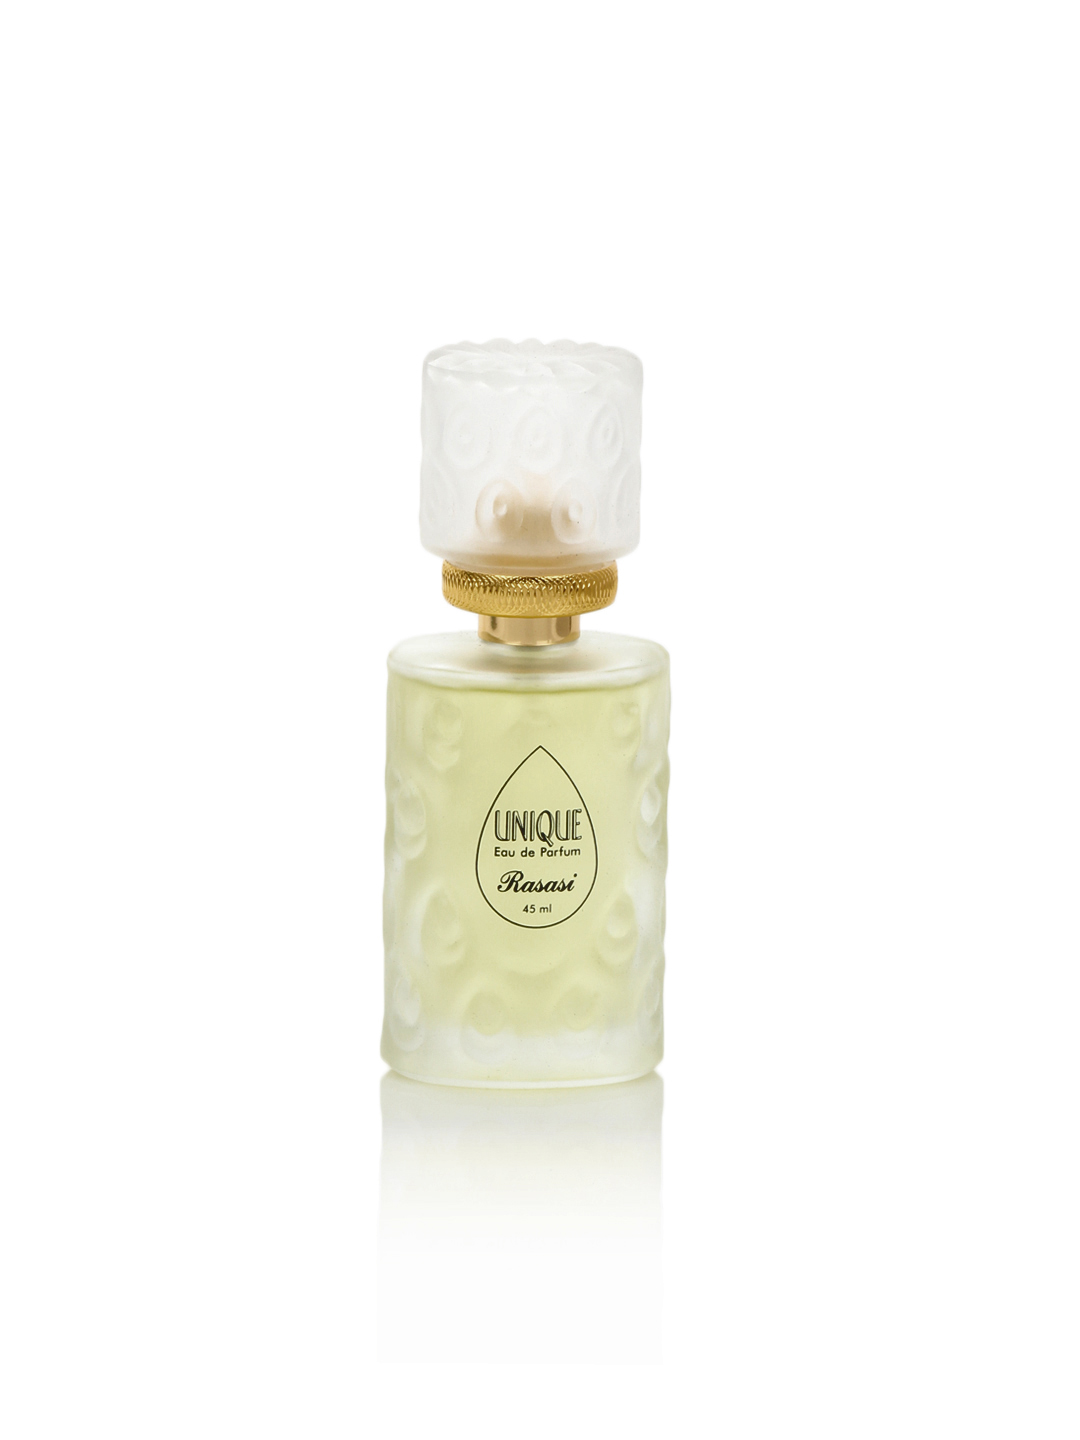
Rasasi Women Unique Perfume
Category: Personal Care / Fragrance / Perfume and Body Mist
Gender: Women
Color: Black
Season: Spring 2017
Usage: Casual